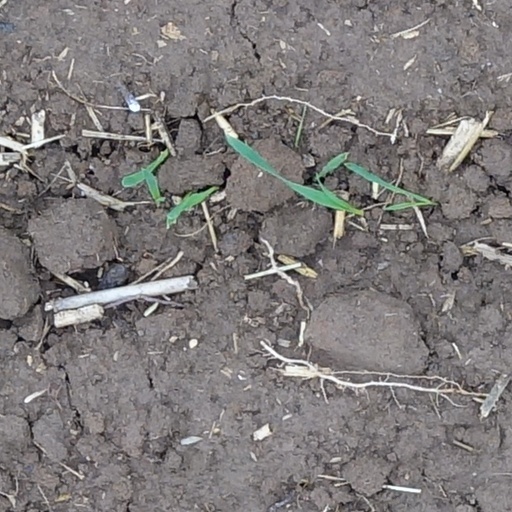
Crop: wheat